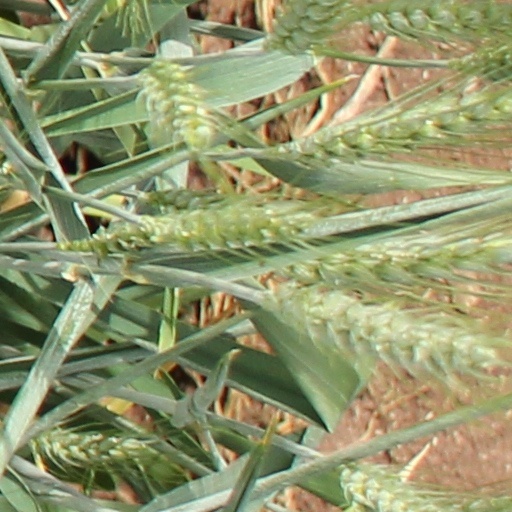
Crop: wheat